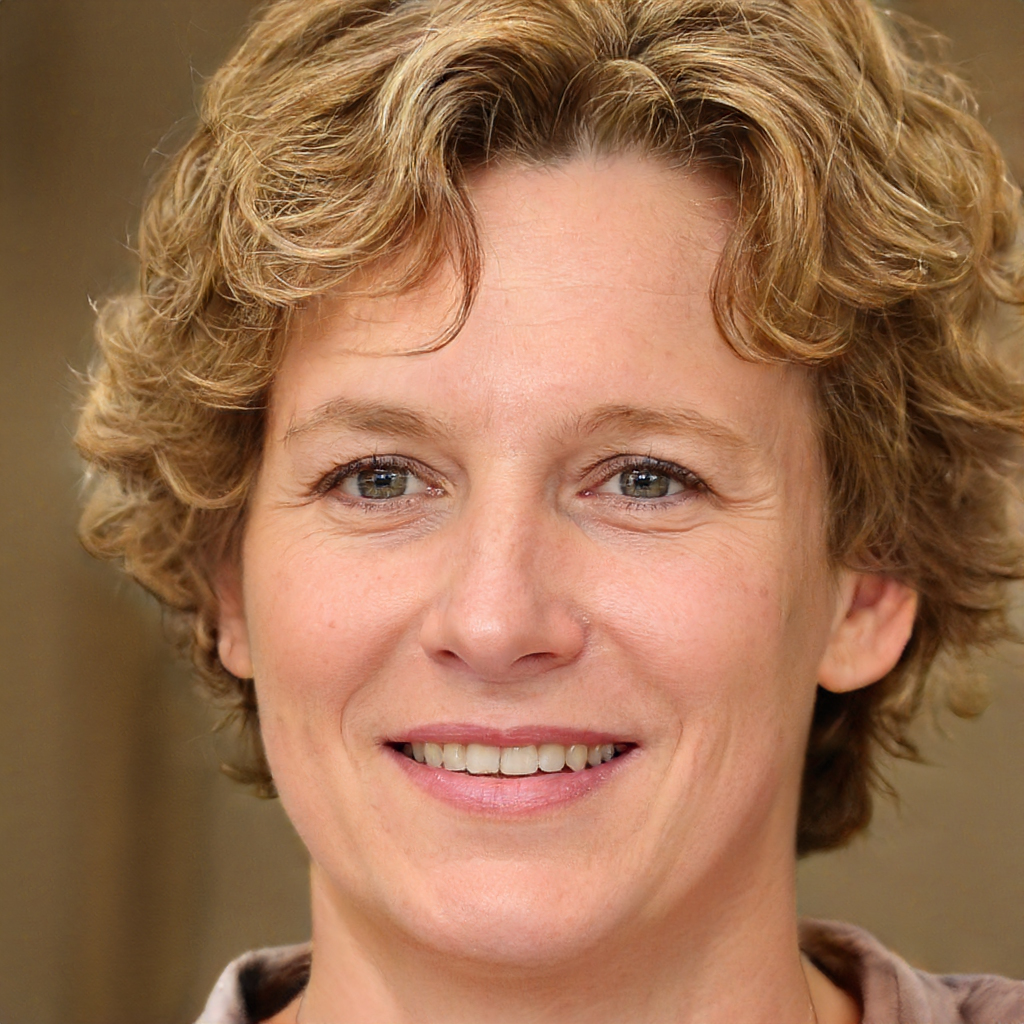
Label: No Watermark